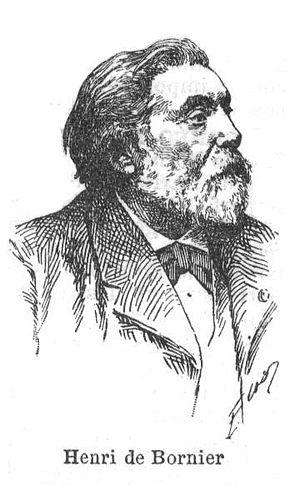
Henri de Bornier (1825-1901)
La rue Henri-de-Bornier est une voie du 16ᵉ arrondissement de Paris, en France.
Henri de Bornier, né à Lunel le 25 décembre 1825 et mort à Paris le 28 janvier 1901, est un dramaturge, poète, écrivain et critique théâtral français.